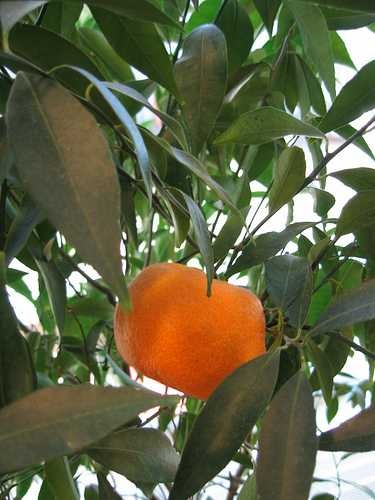
Label: Orange